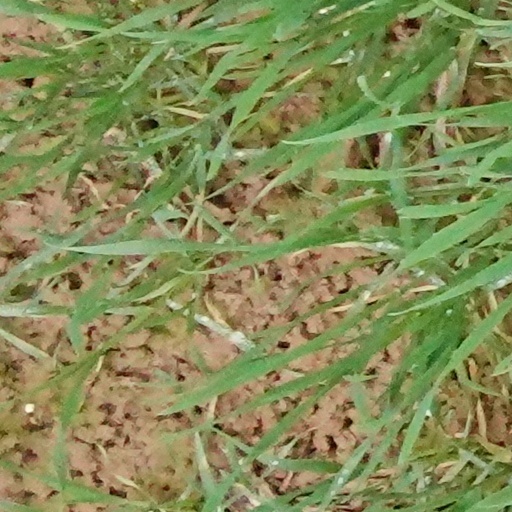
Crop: wheat